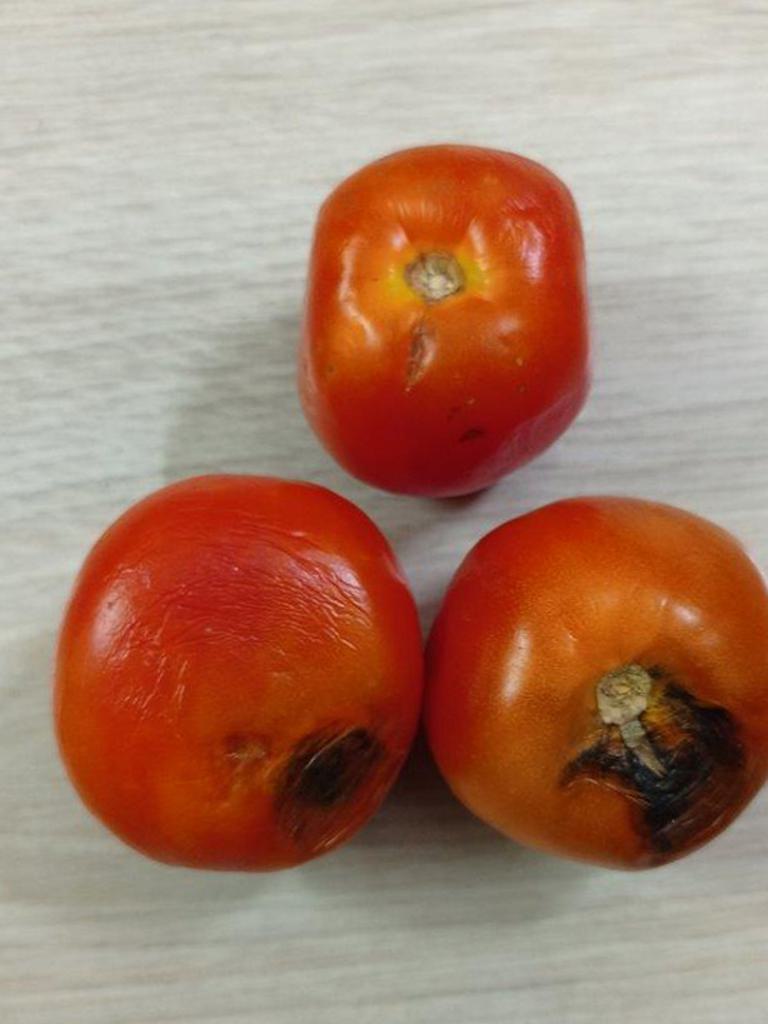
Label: Rotten